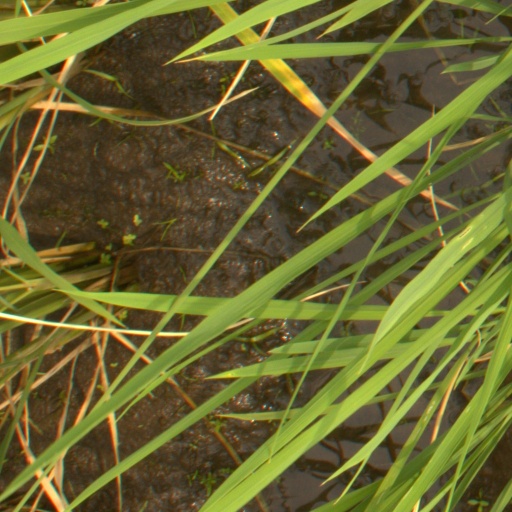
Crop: rice